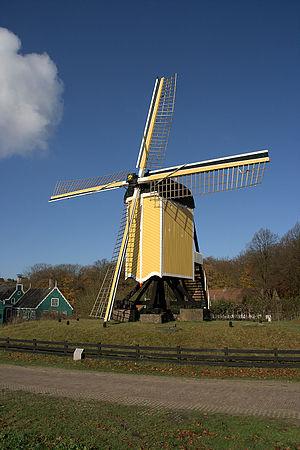
Cet article recense les moulins à vent de la province de Gueldre, aux Pays-Bas.